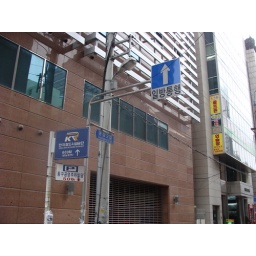
road sign in Busan